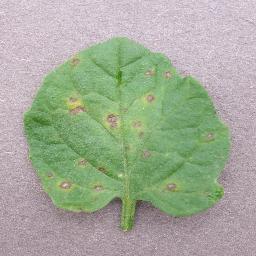
Label: Tomato___Septoria_leaf_spot